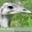
Label: bird